Mónica Jiménez

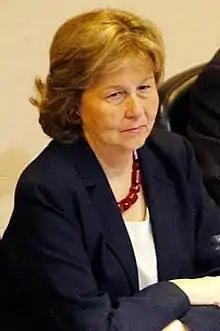

Mónica Eliana Jiménez de la Jara (December 25, 1940 – August 25, 2020) was a Chilean Christian Democrat politician and Minister of Education.